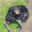
Label: chimpanzee